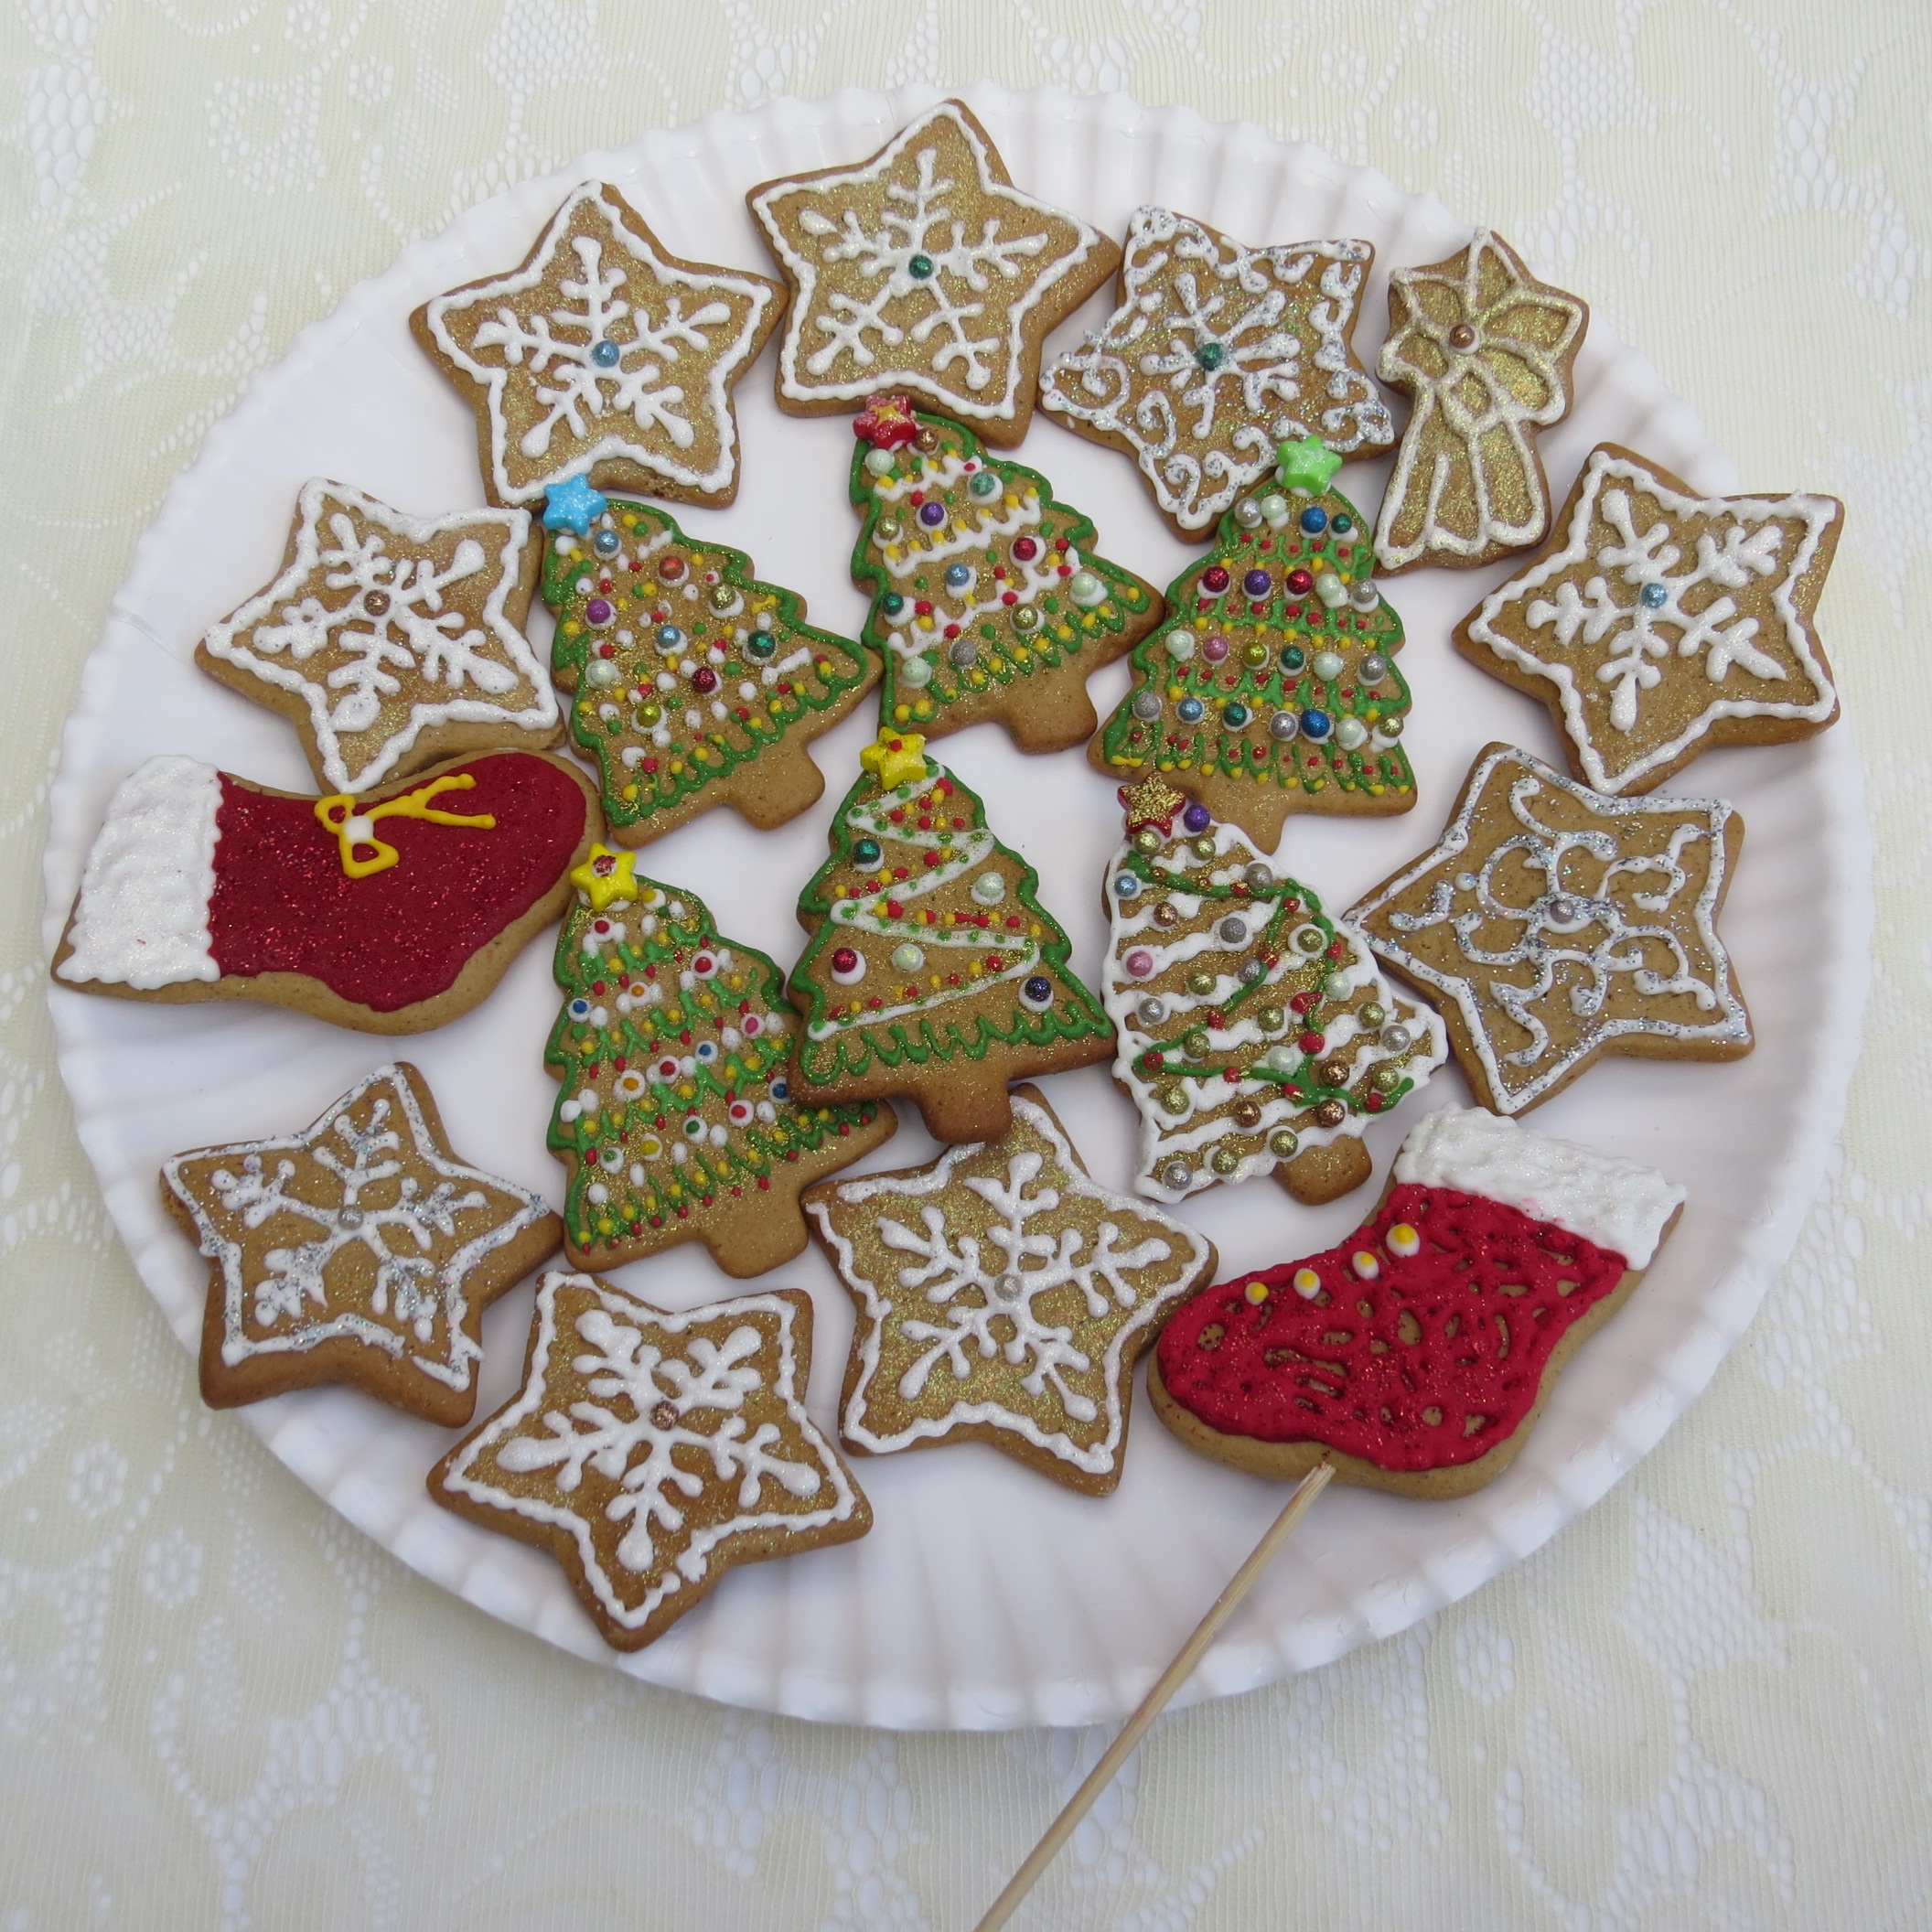
sweet, celebration, decoration, pattern, food, christmas, dessert, pastry, jewellery, art, colors, icing, organ, gingerbread, parties, alegre, fashion accessory, snack food, christmas pastries, gingerbread cookies